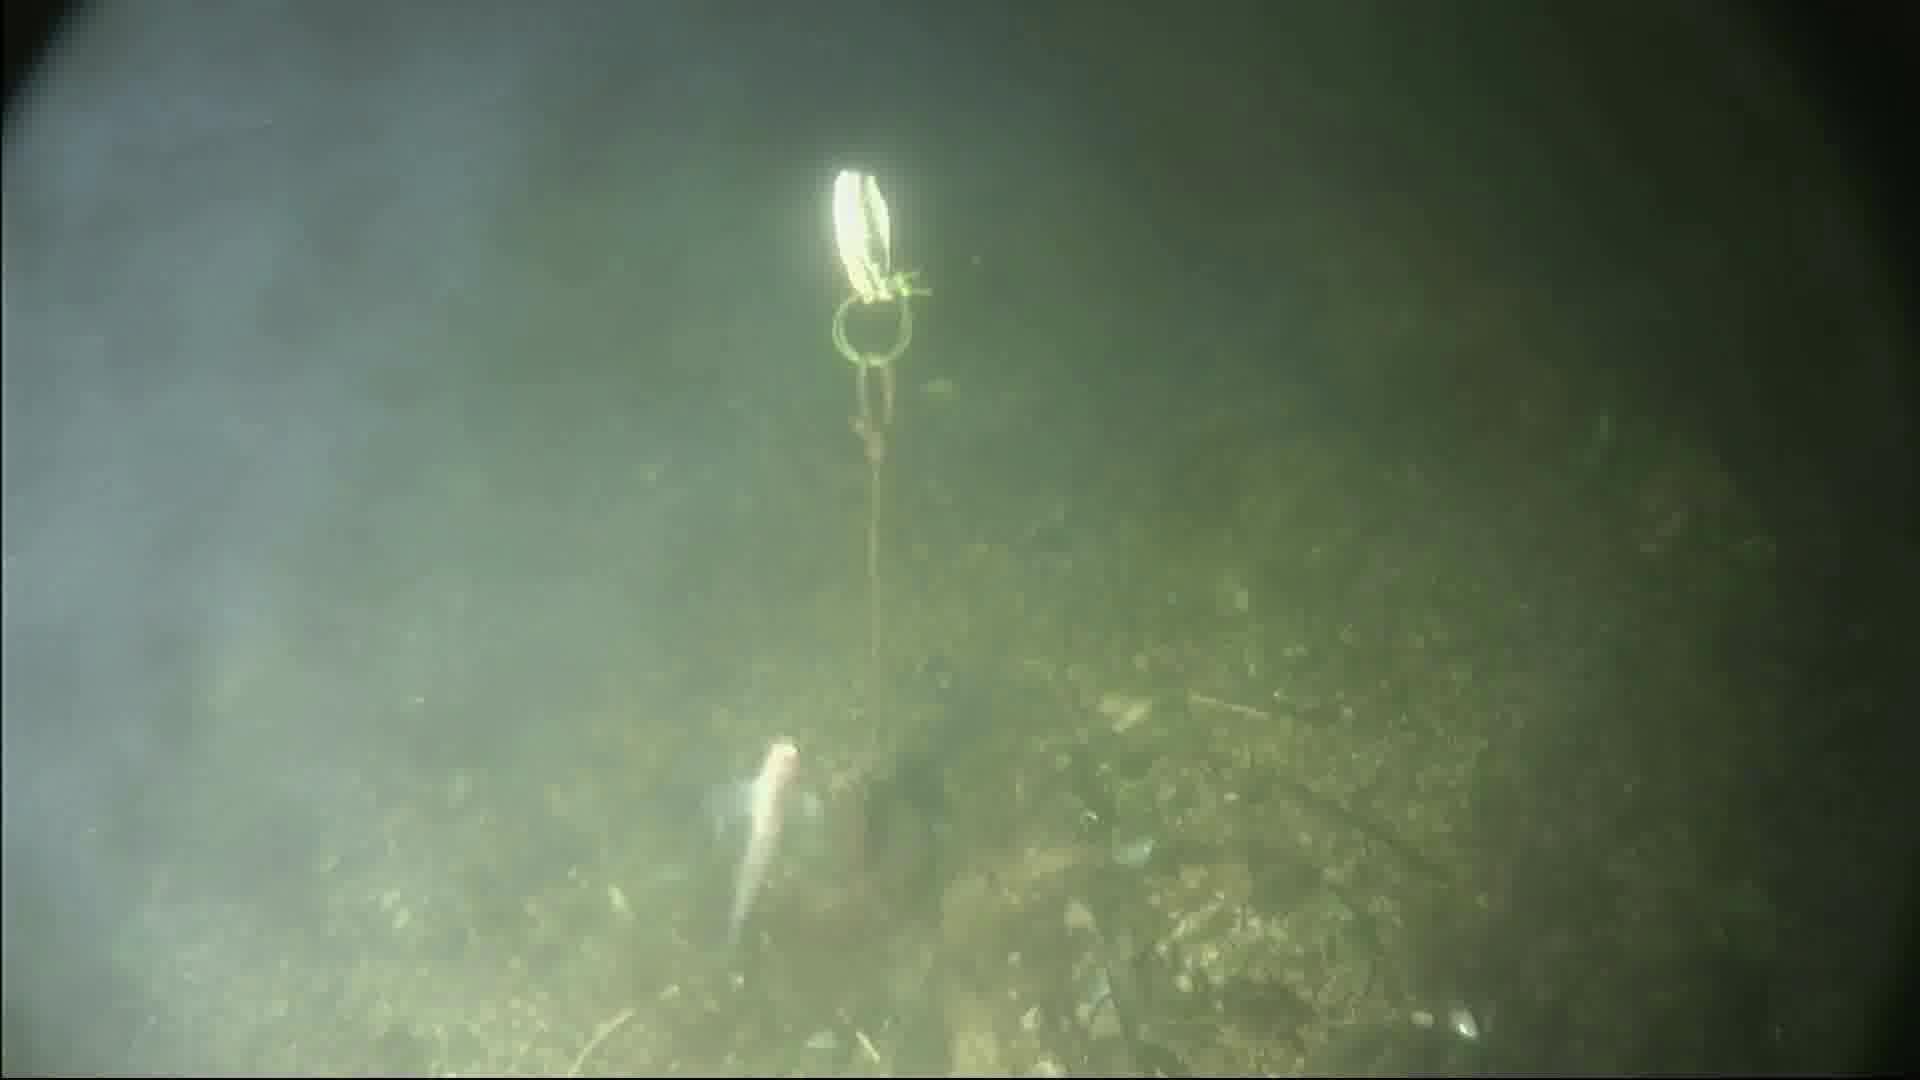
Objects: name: small_fish
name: crab